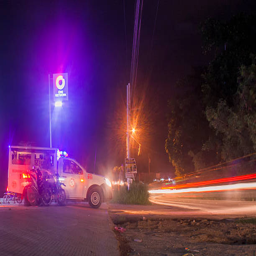
mobile vehicle standing - by in the street